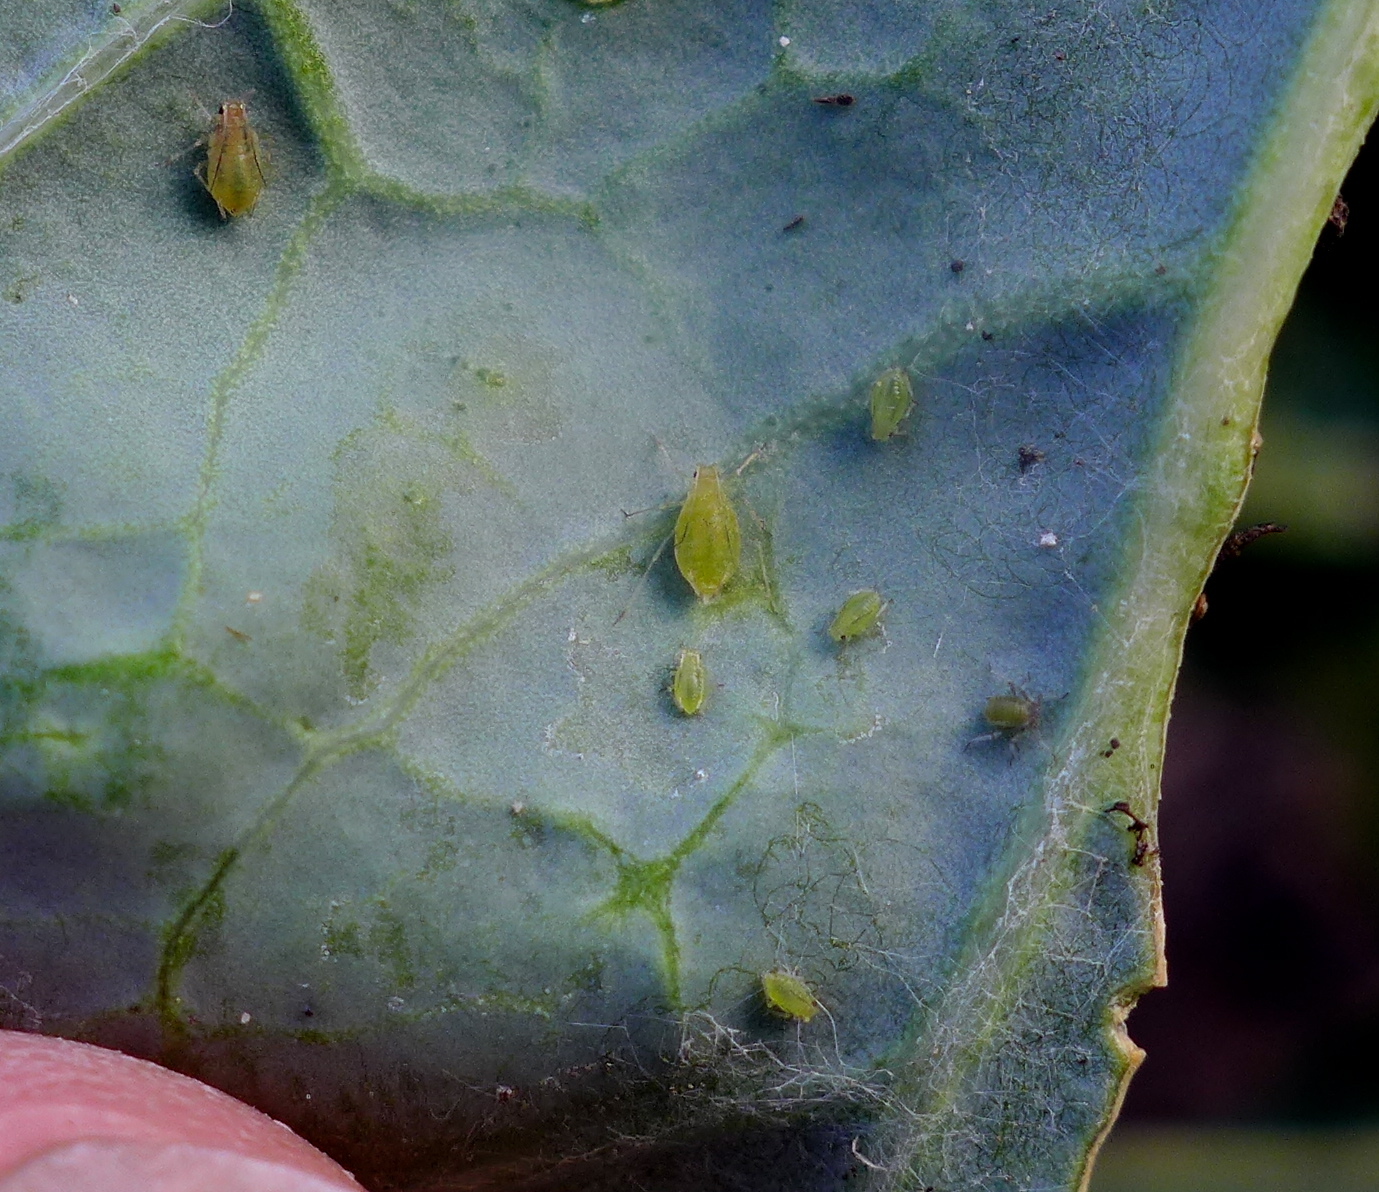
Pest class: cabbage_aphid